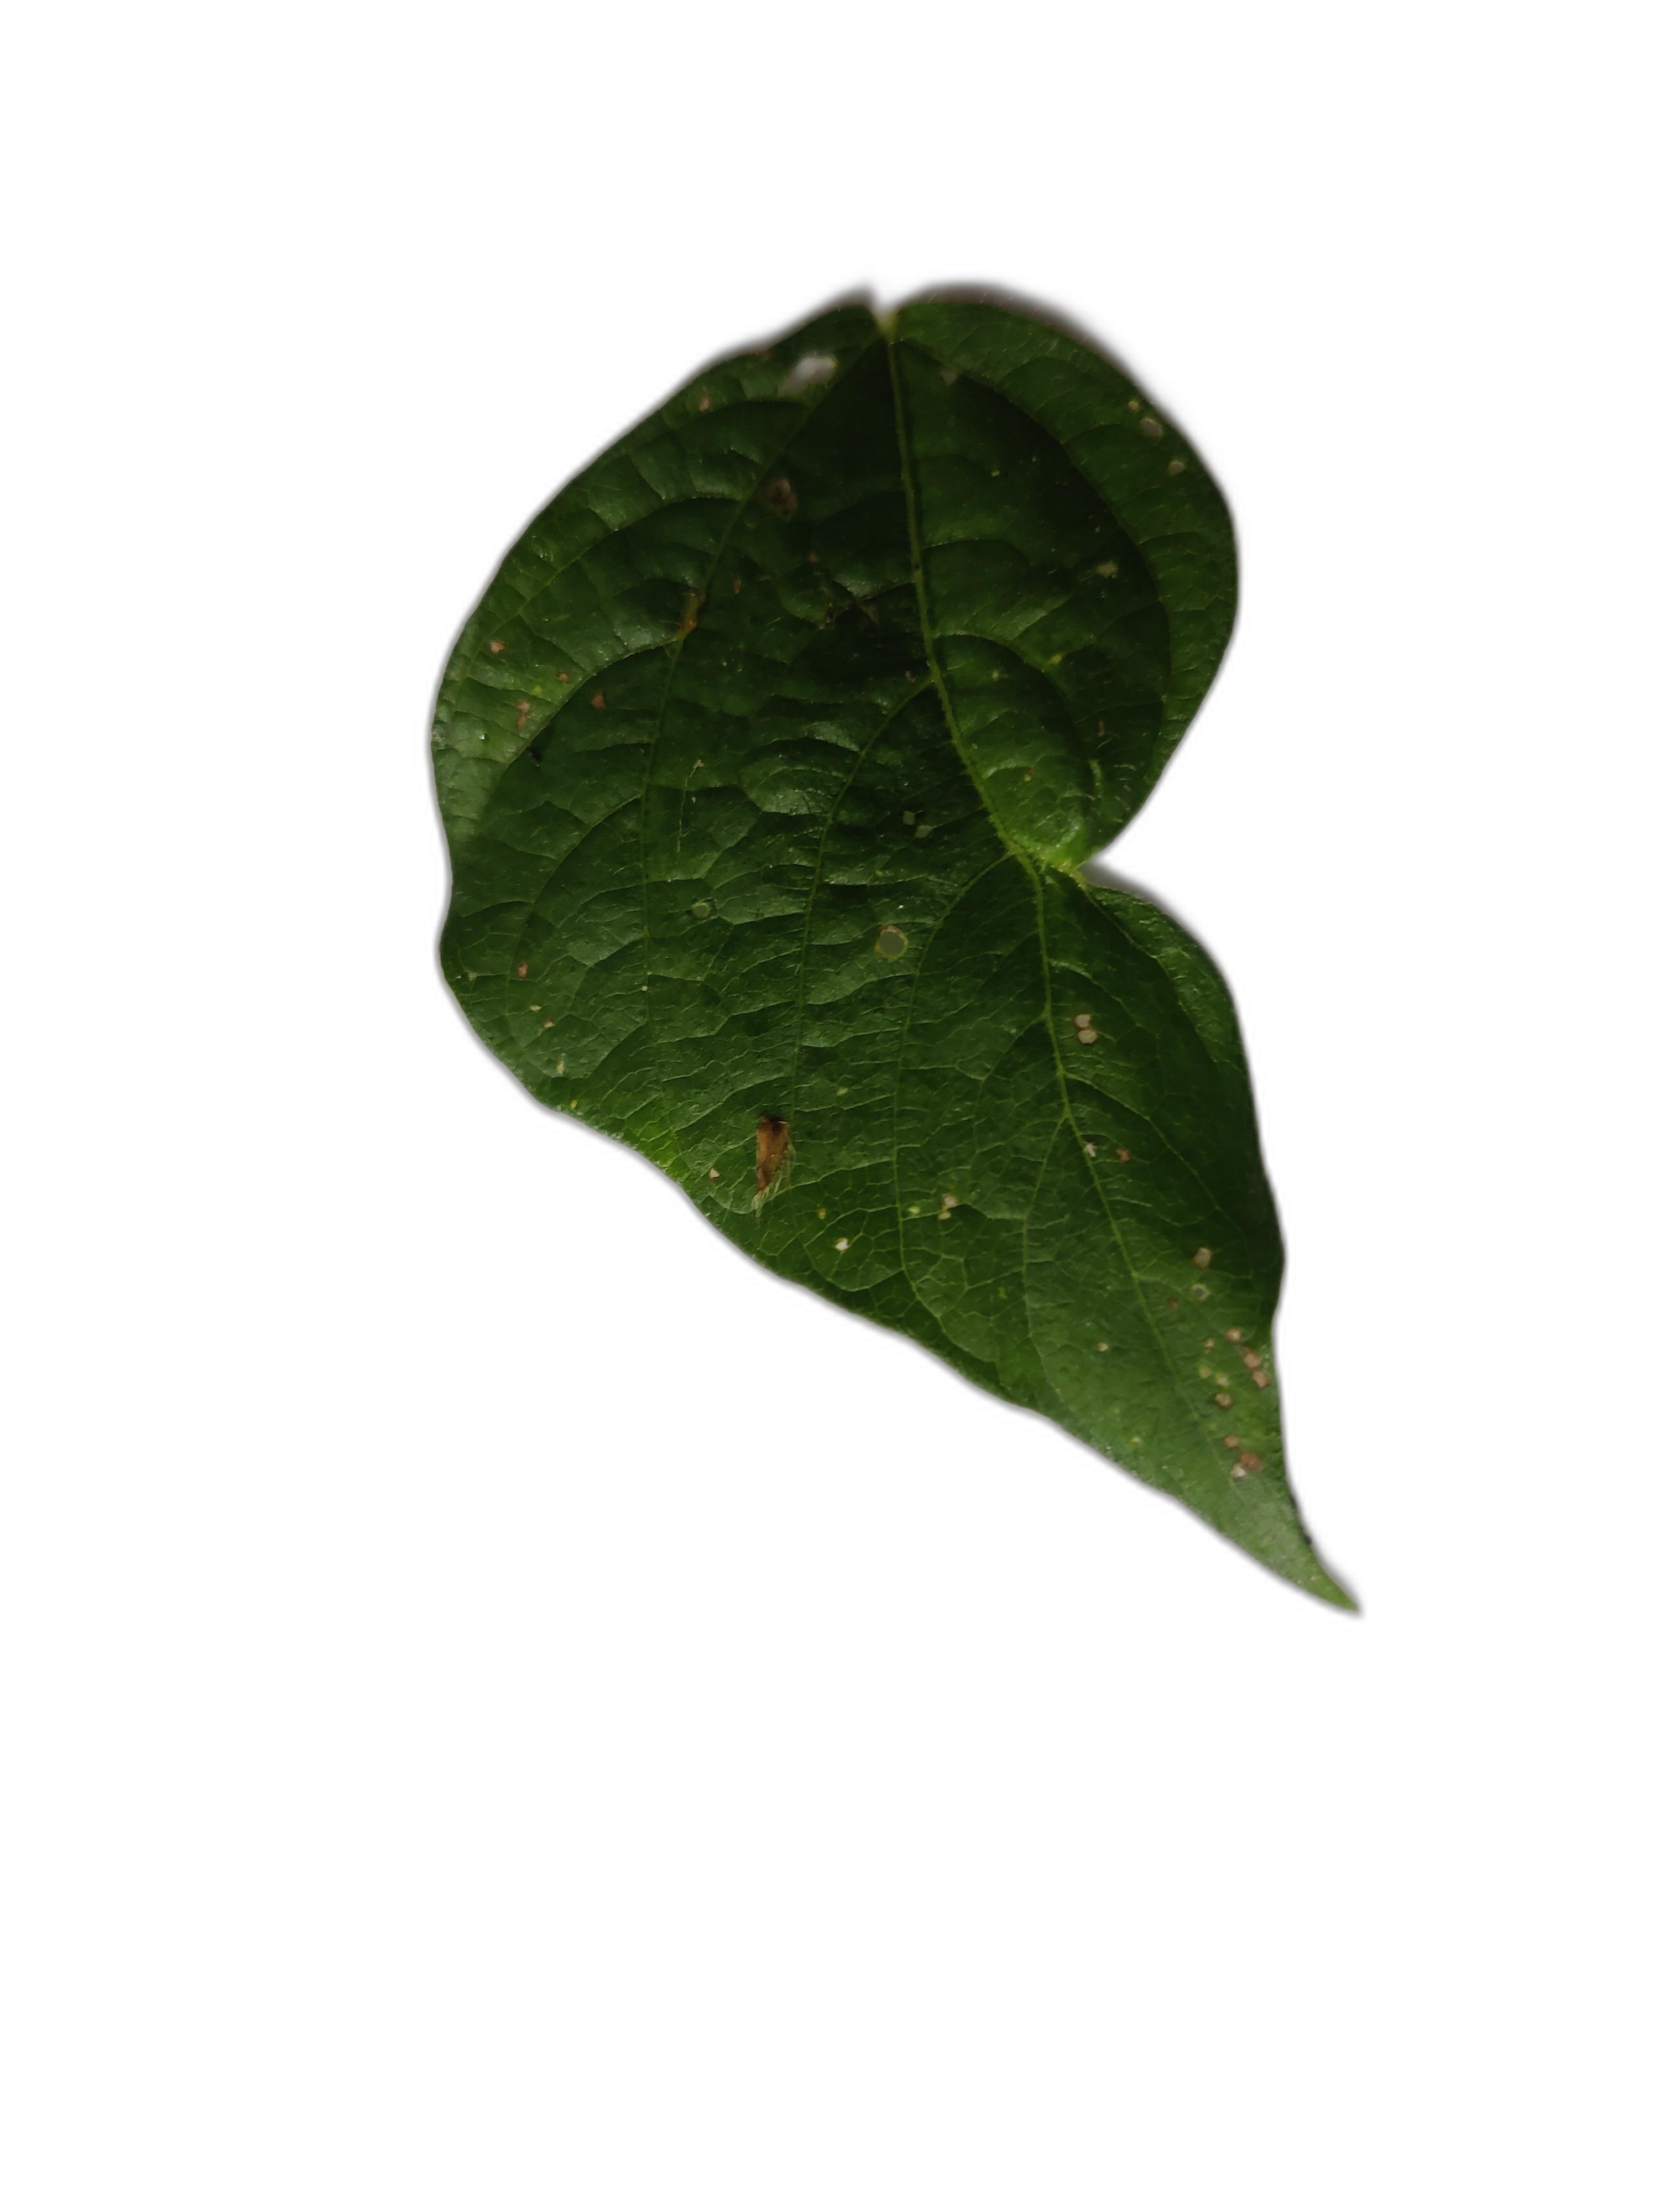
Label: Cercospora leaf spot